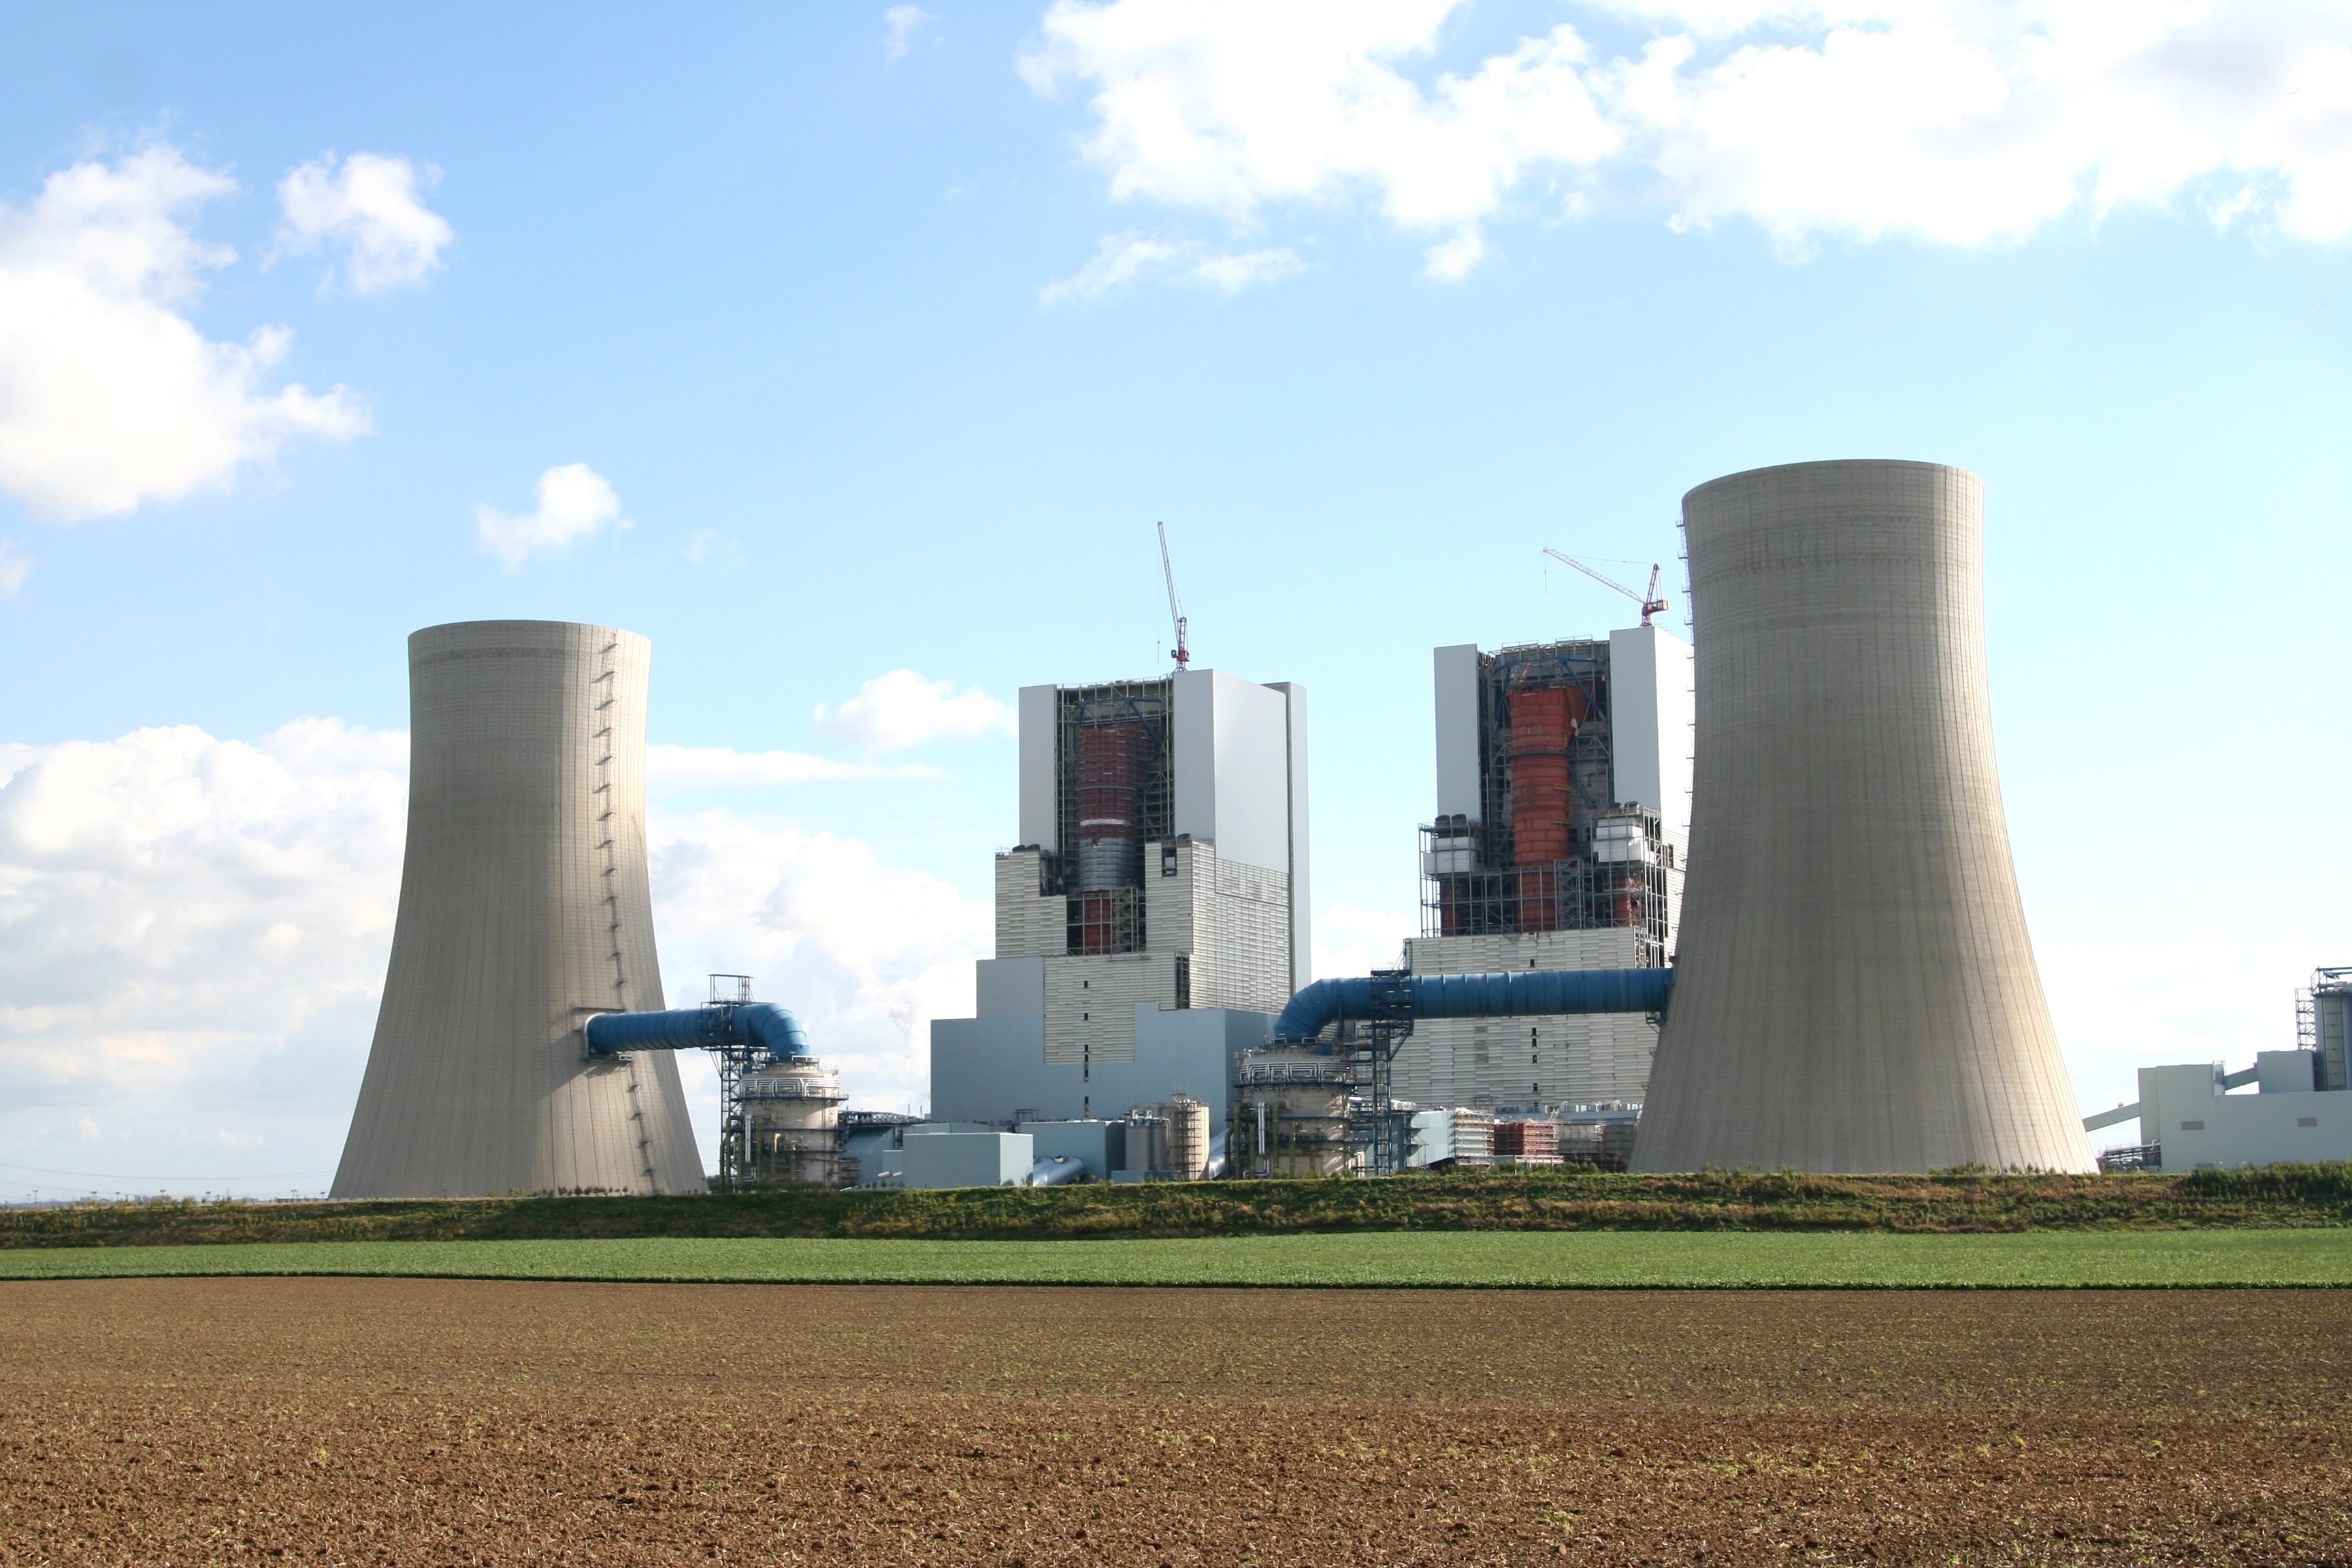
technology, factory, industry, energy, power plant, build, site, power supply, brown coal, nuclear power plant, power station, cooling towers, atmosphere of earth, outdoor structure, electronics accessory